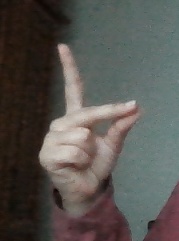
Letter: ta